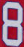
Number: 8